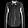
Label: Shirt